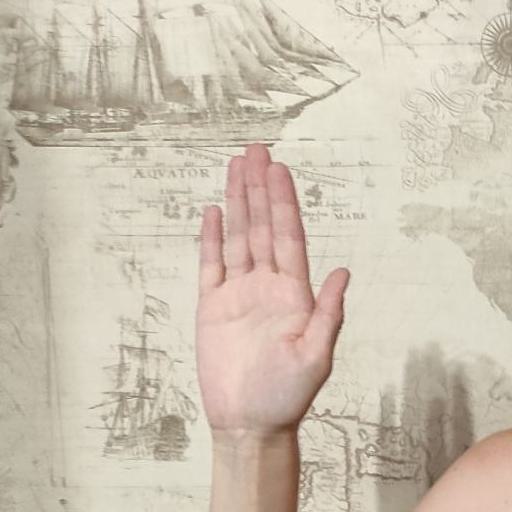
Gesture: stop